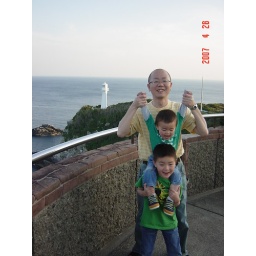
Tetsuya with the boys at the Ashizuri lighthouse peninsula area, Kochi Prefecture. The lighthouse can be seen in the background.